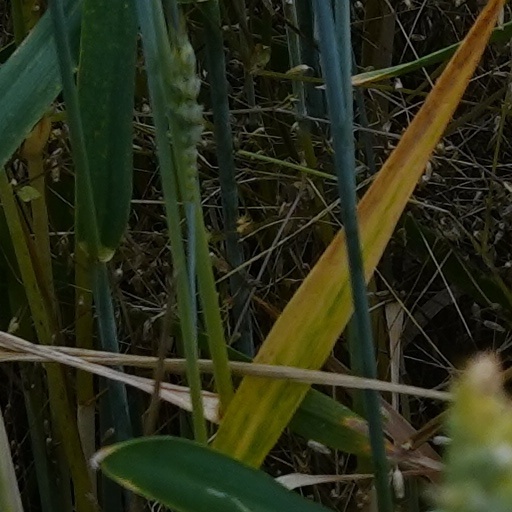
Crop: wheat